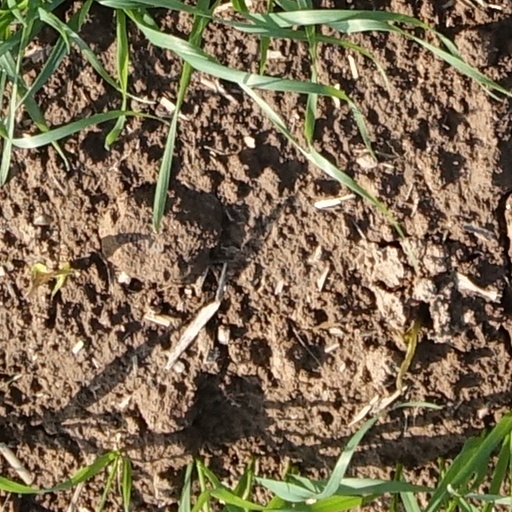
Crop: wheat